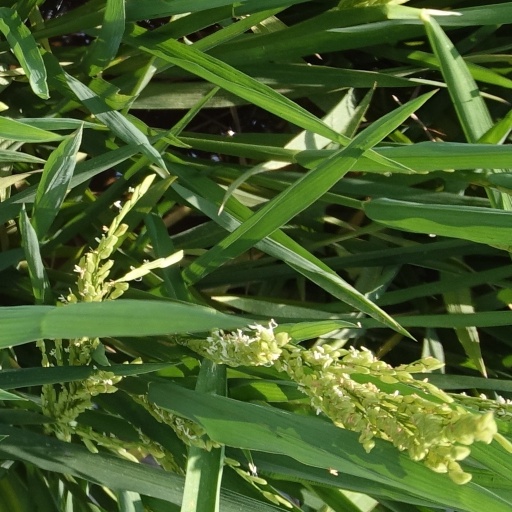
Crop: rice